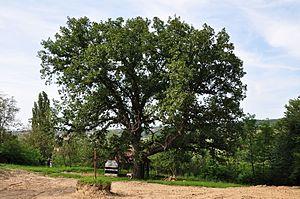
Trmbas est un village de Serbie situé dans la municipalité de Pivara, district de Šumadija. Au recensement de 2011, il comptait 811 habitants.